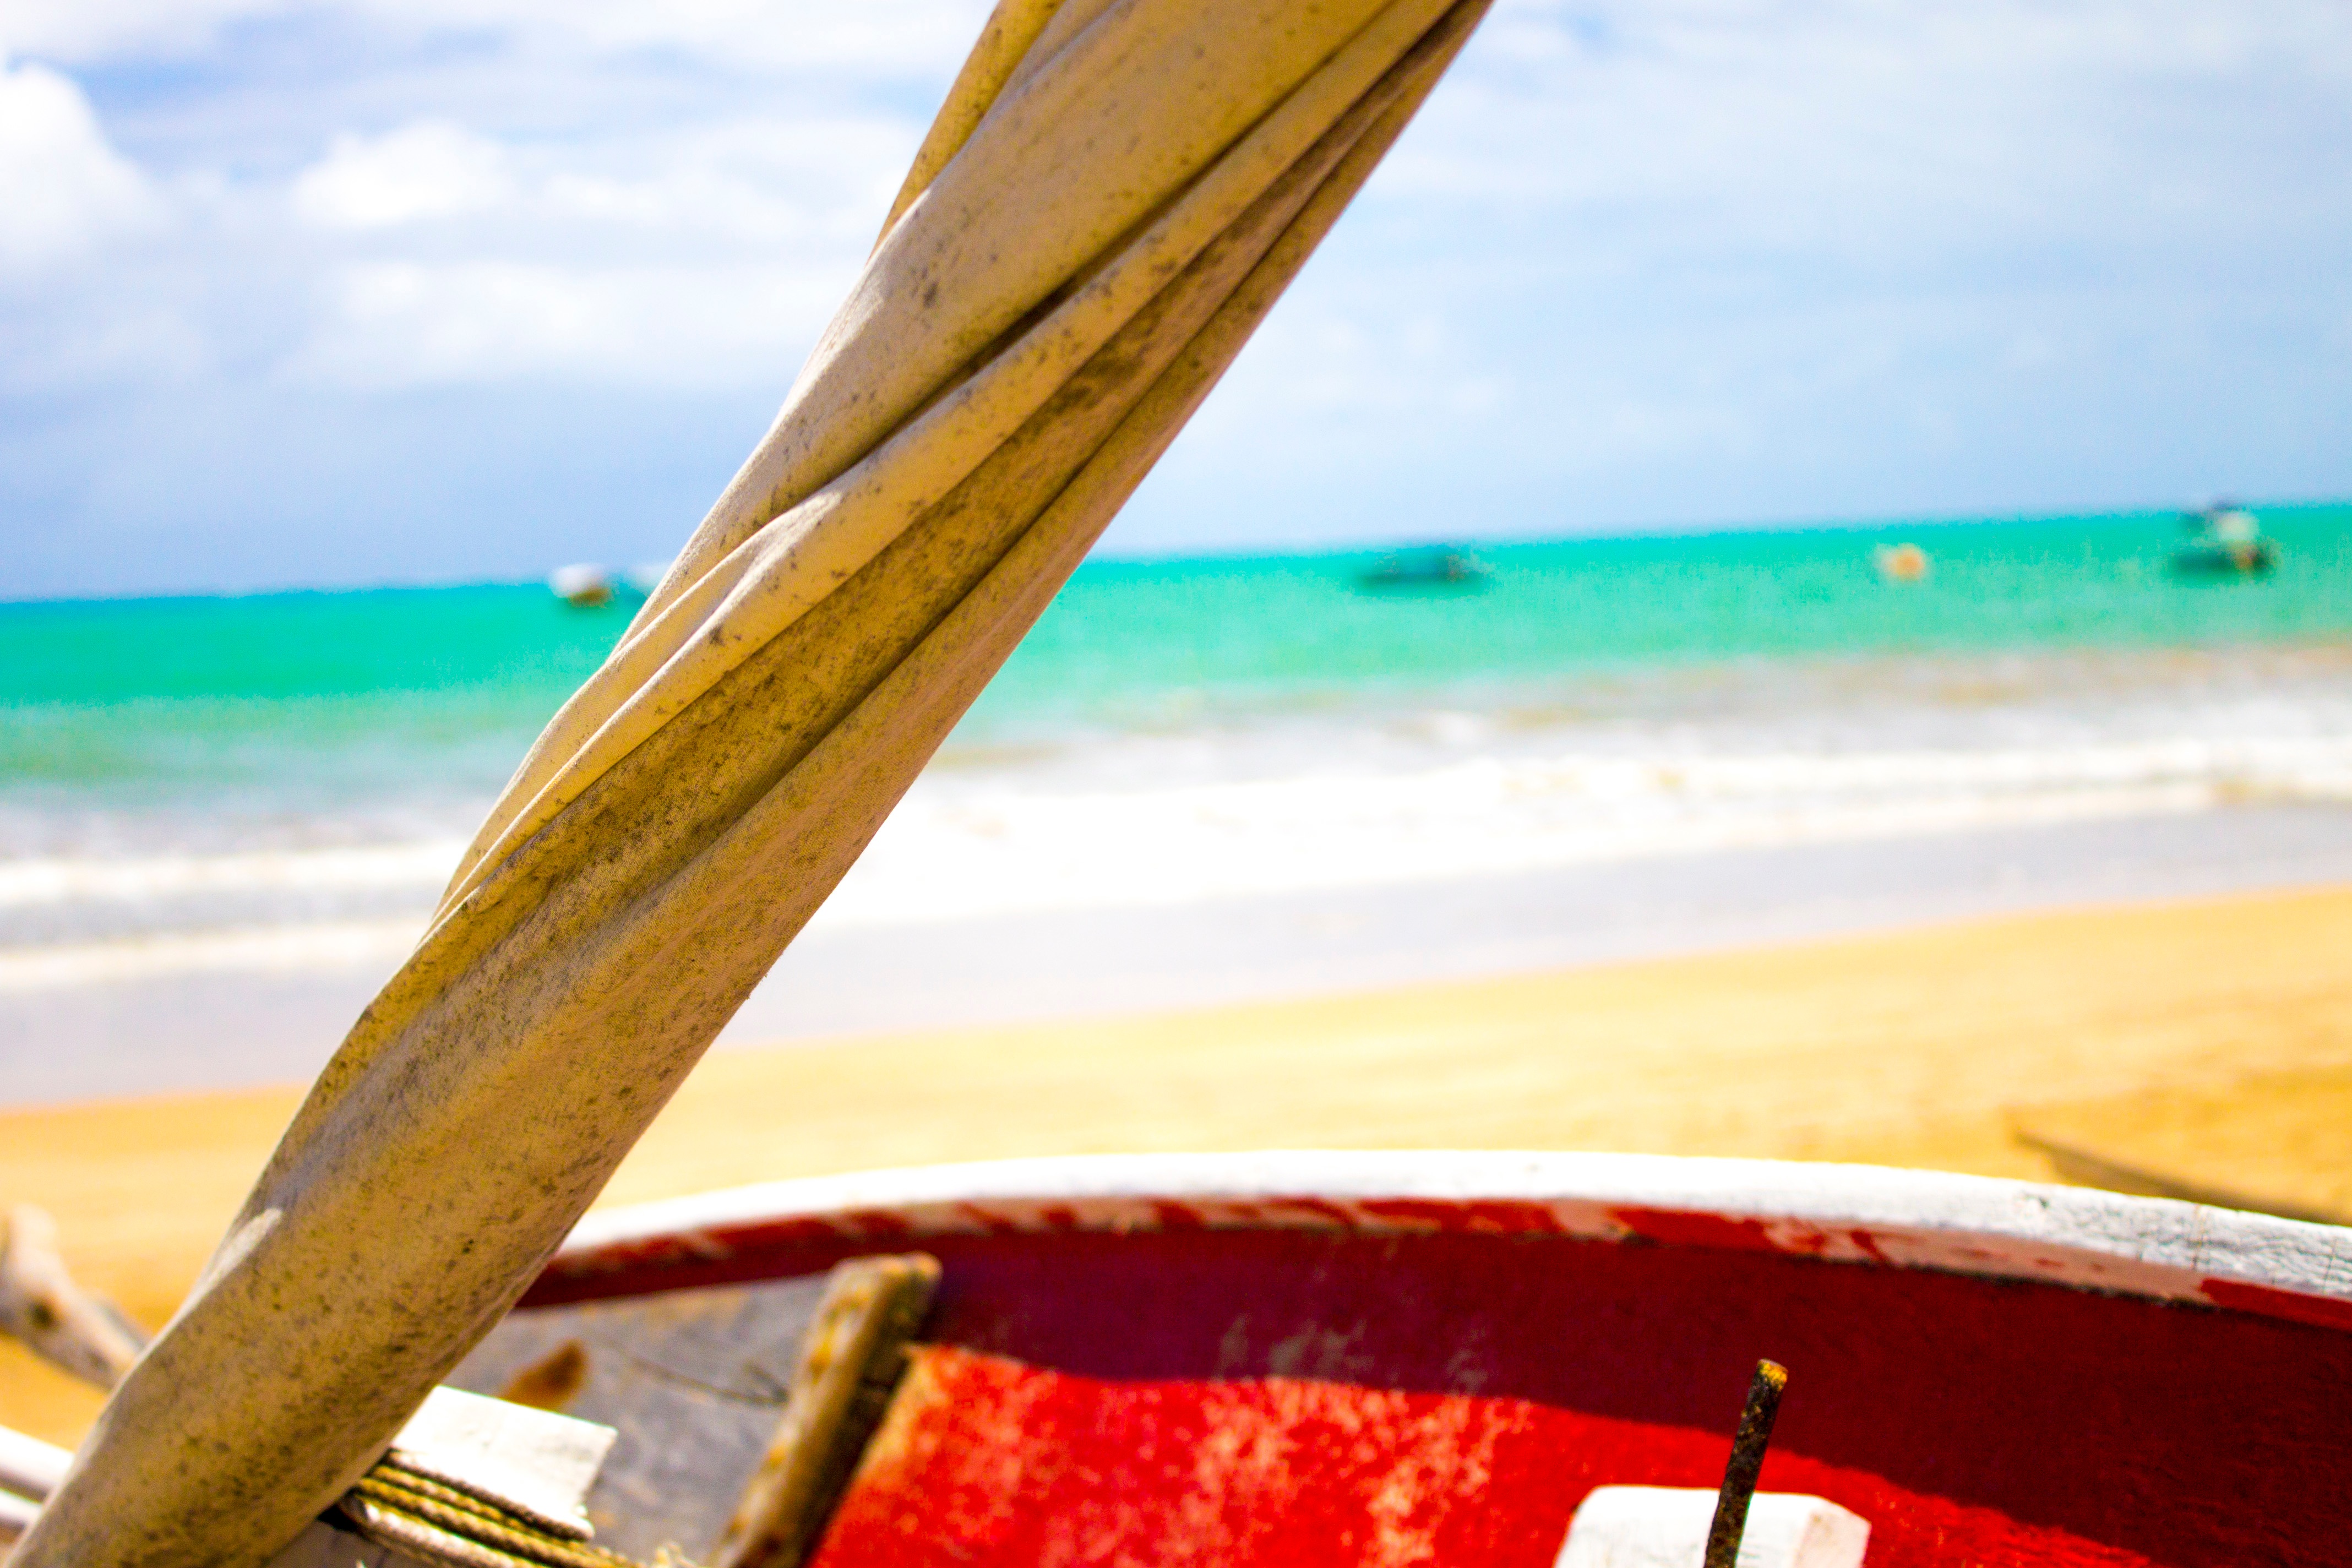
beach, sea, sand, ocean, boat, sunlight, vacation, vehicle, color, surfboard, caribbean, surfing equipment and supplies